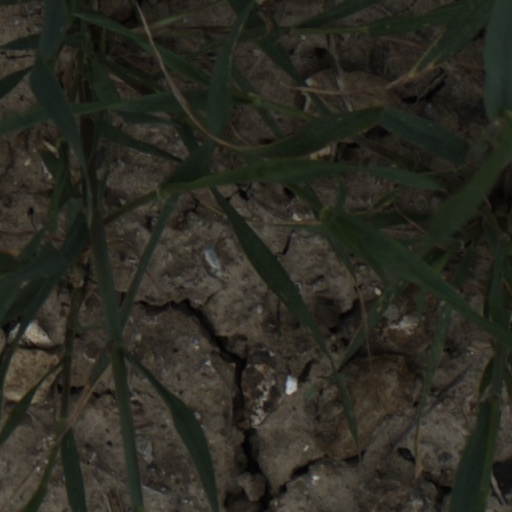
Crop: wheat